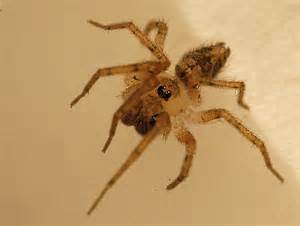
Label: ragno